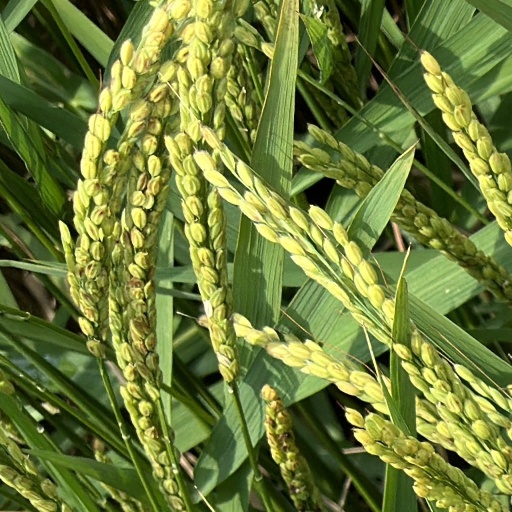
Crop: rice